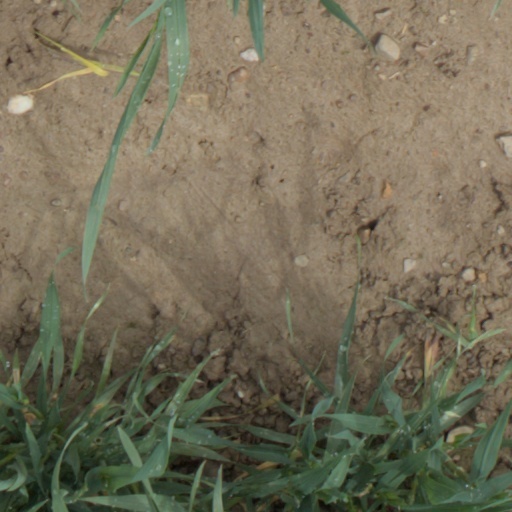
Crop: wheat